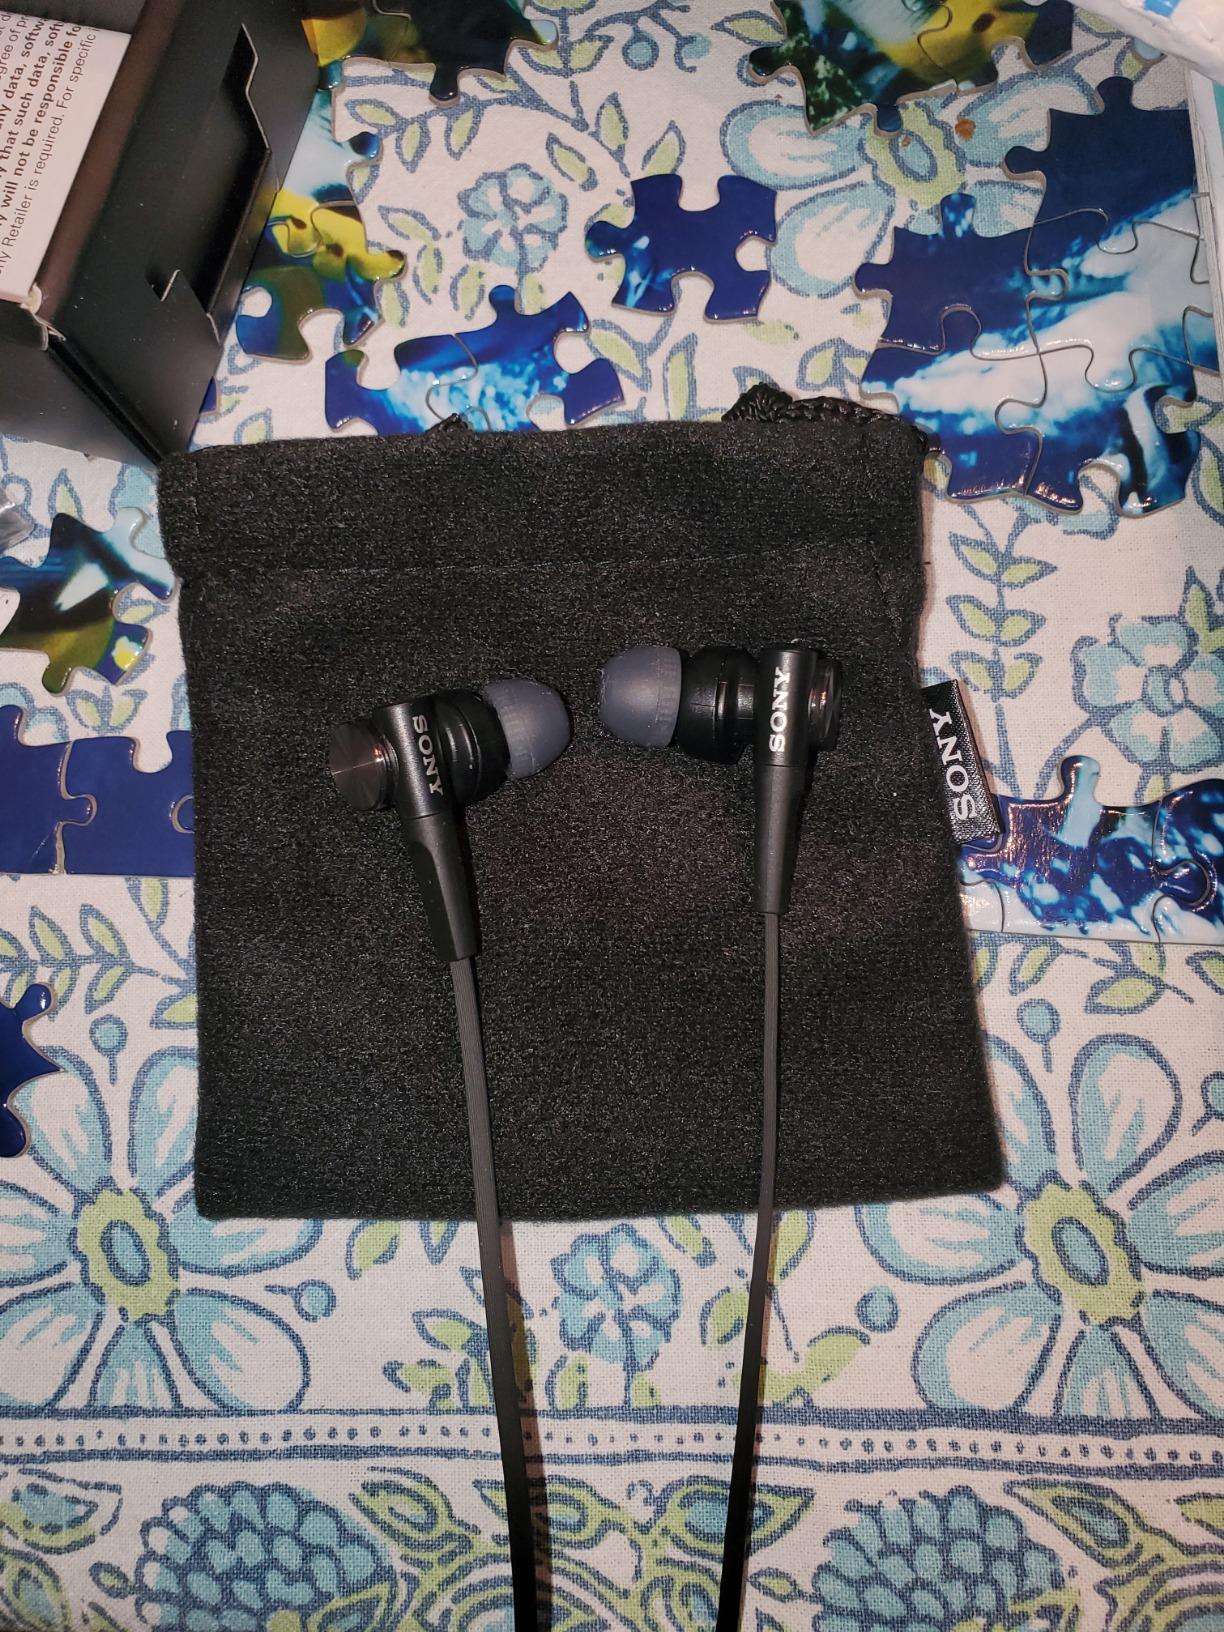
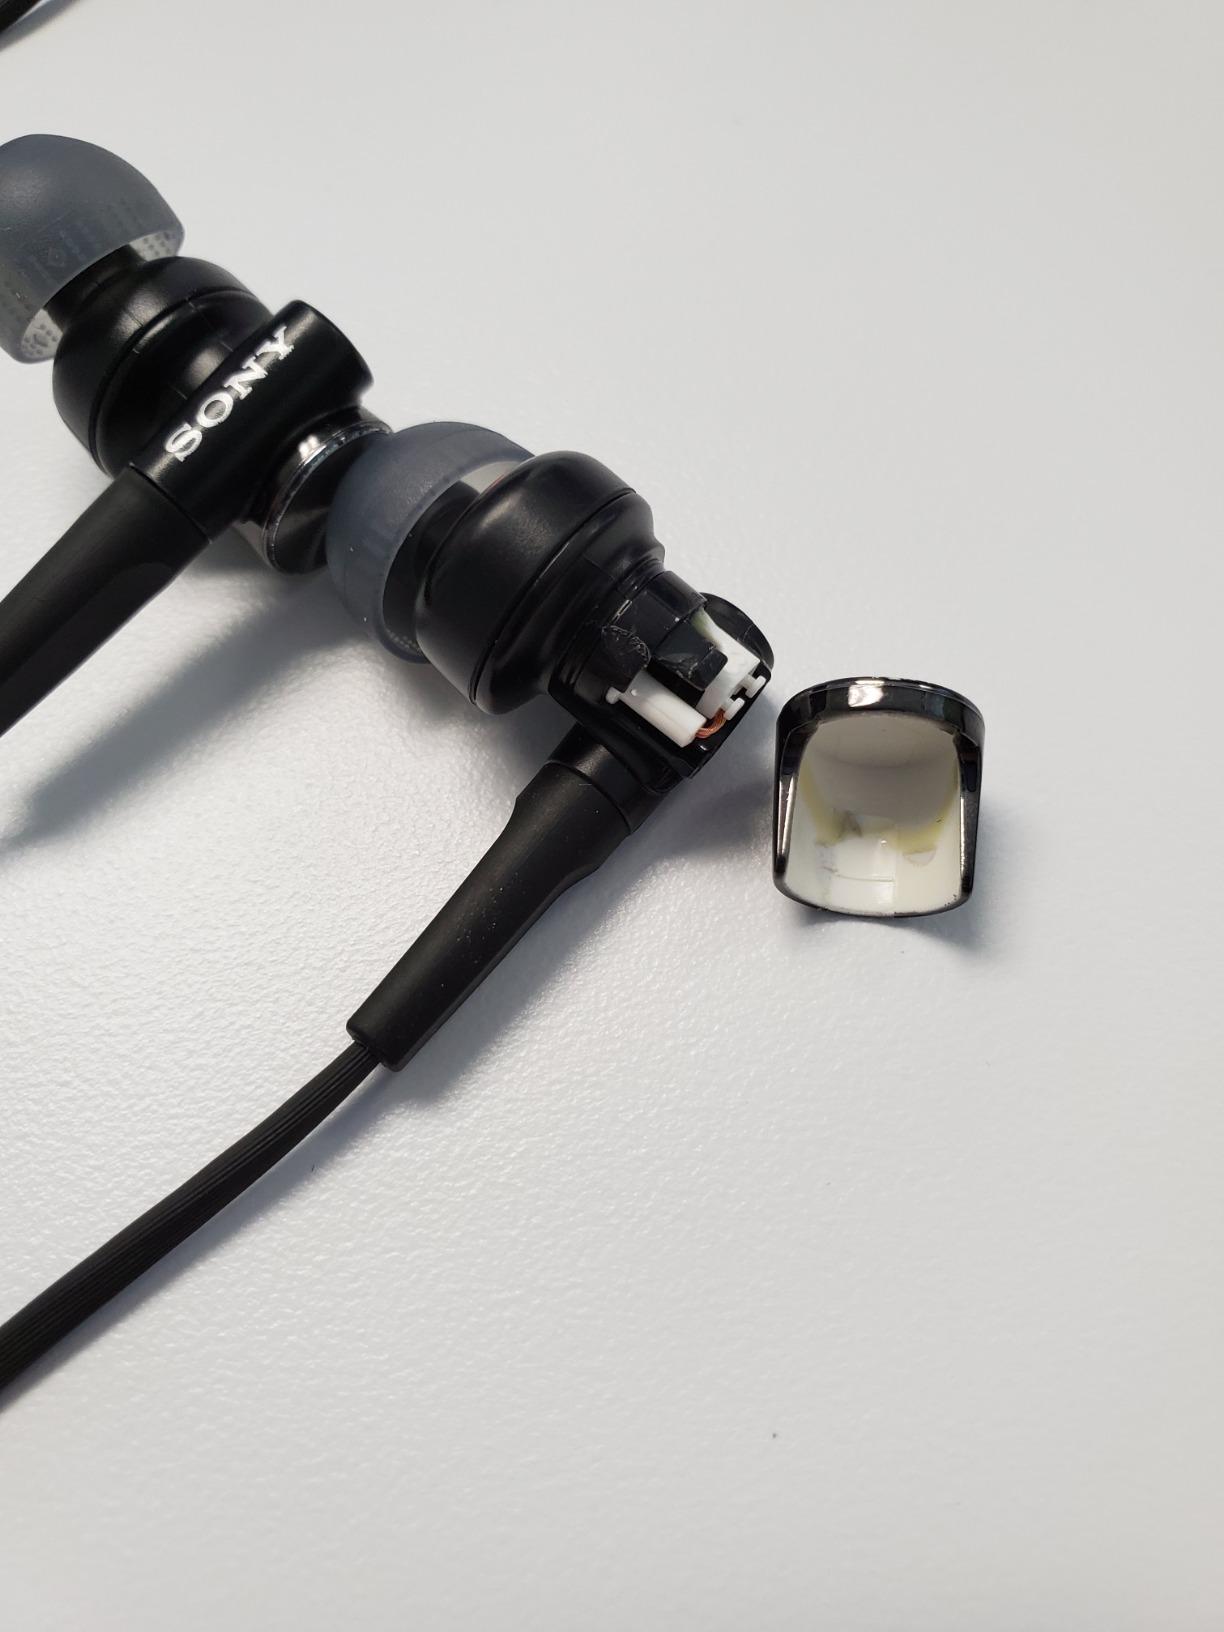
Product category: headphones
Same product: yes